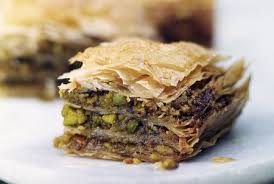
Yemek: baklava